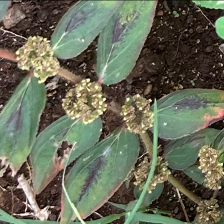
Weed species: Choti_dudhi_(Euphorbia_hirta)